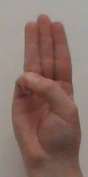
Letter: thaa